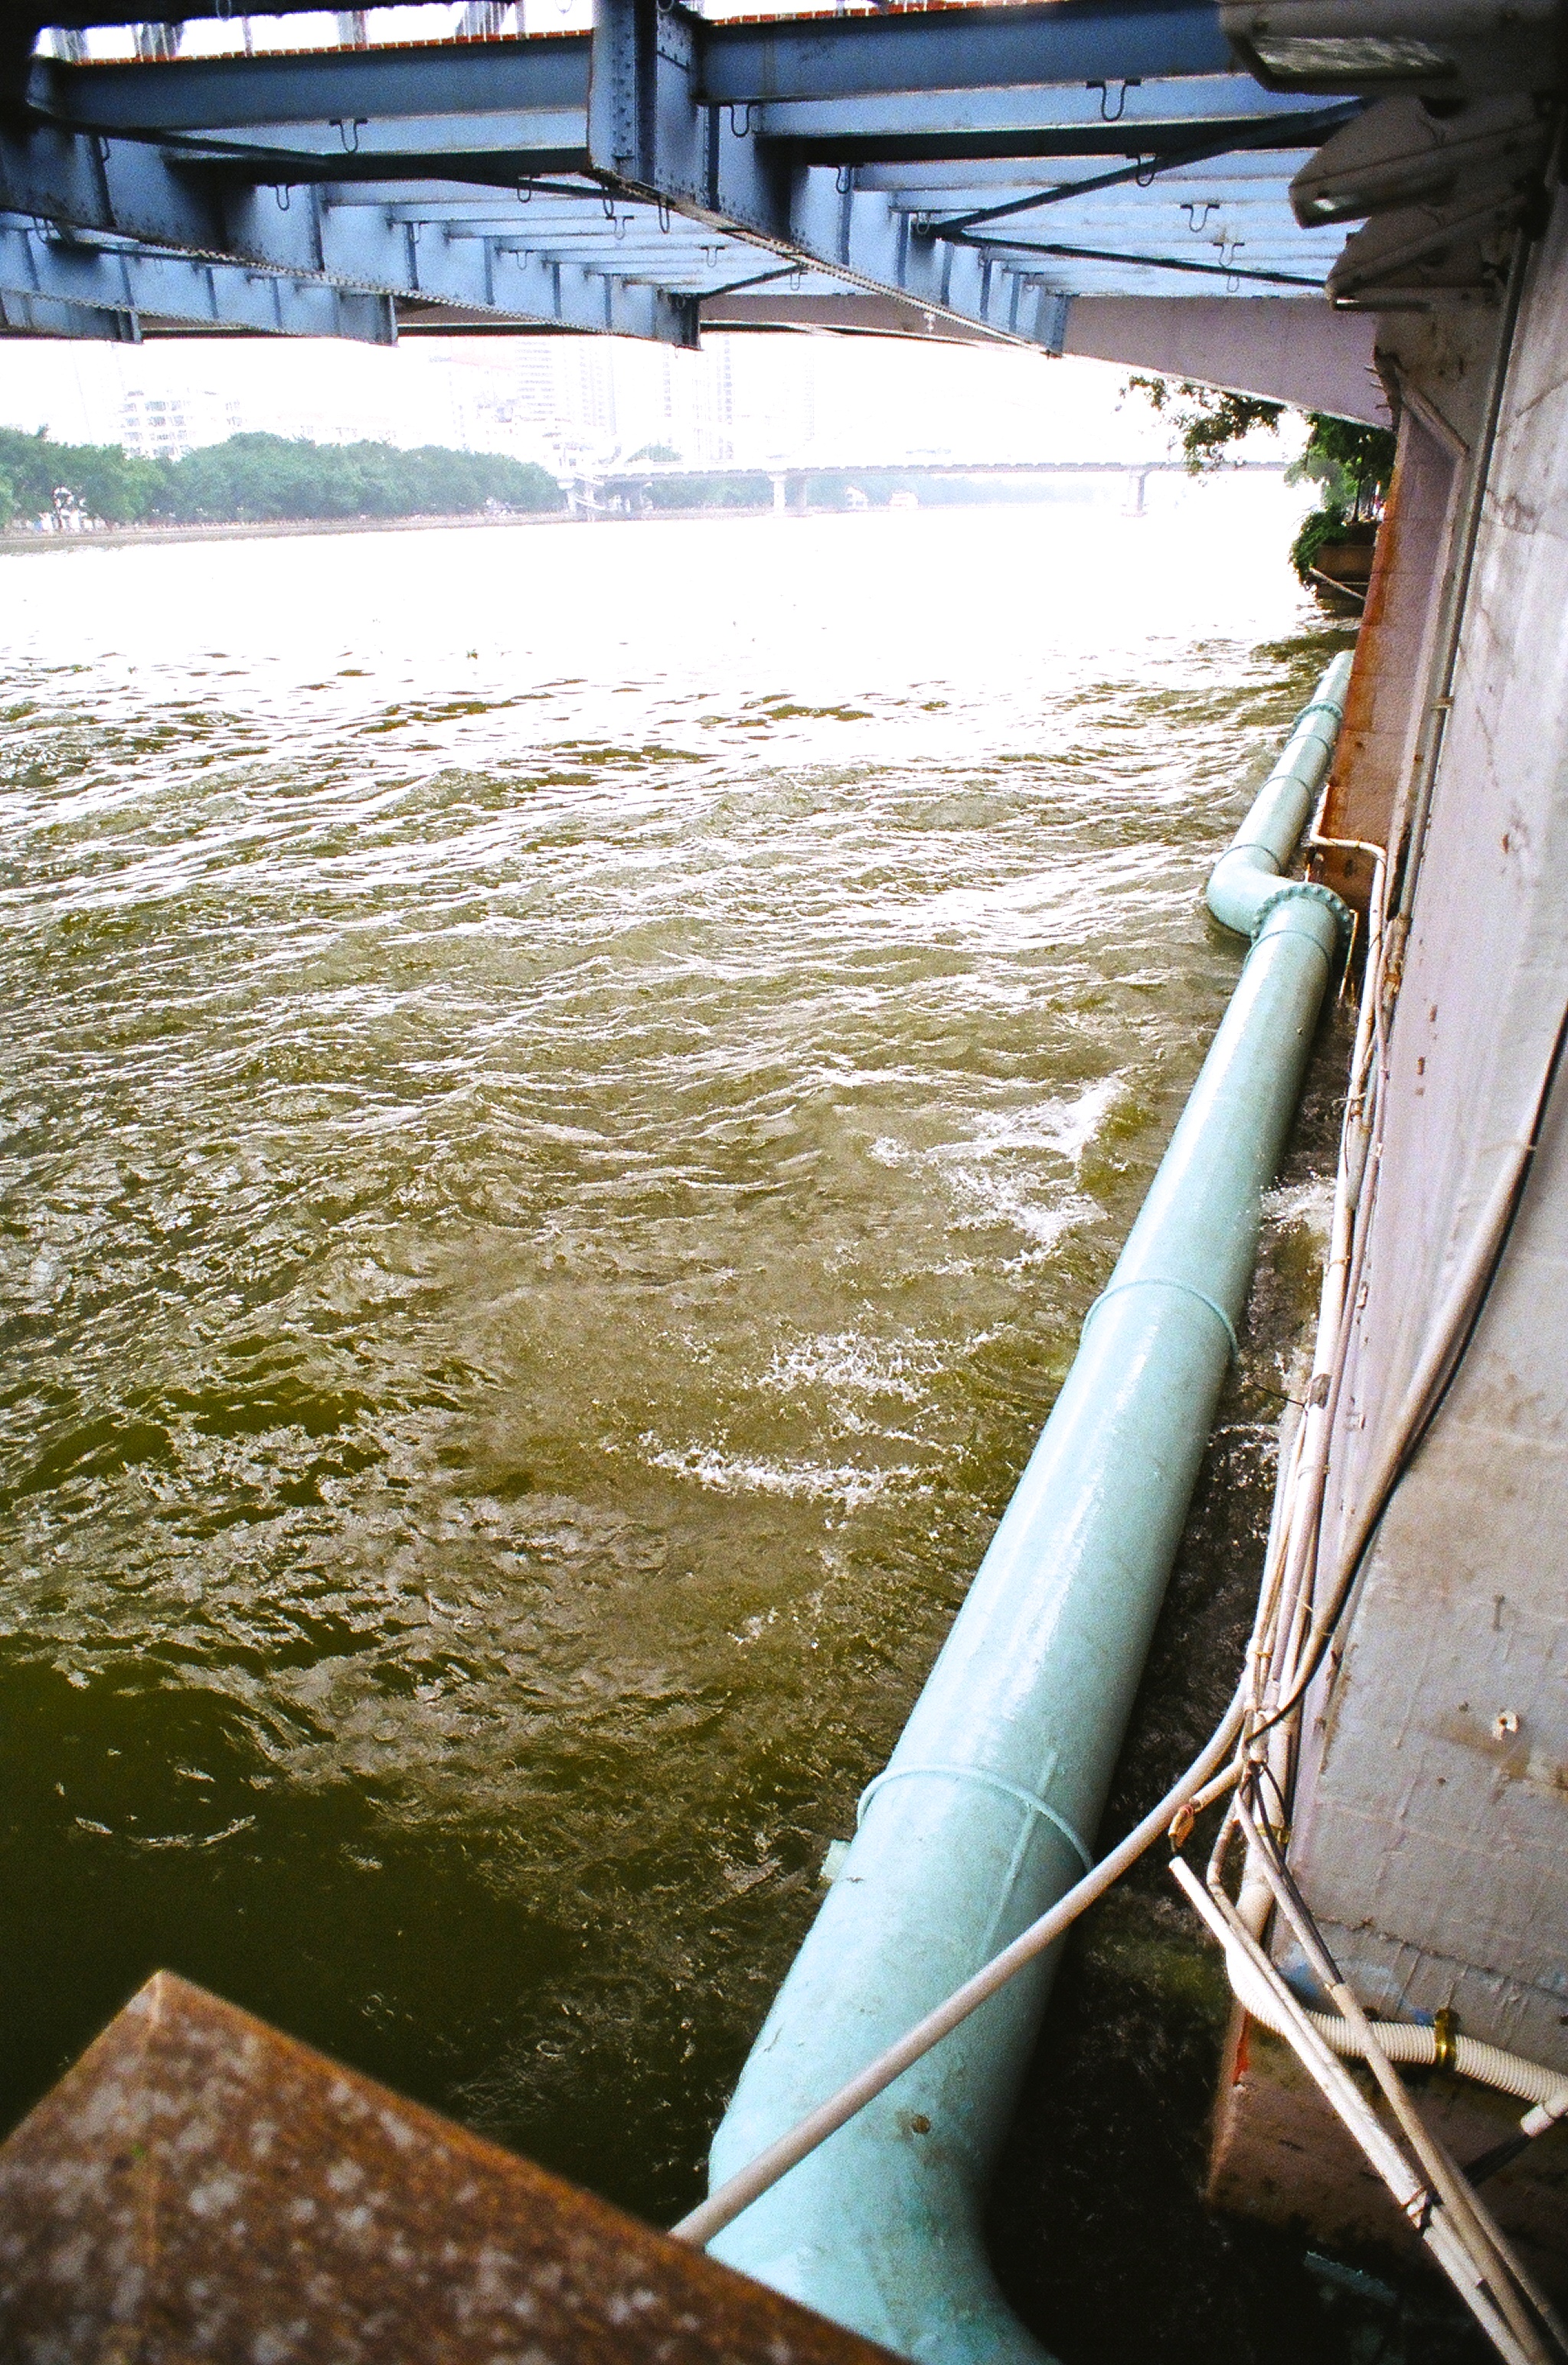
sea, water, boat, camera, retro, river, film, slr, canoe, vehicle, mast, waterway, boating, 135mm, watercraft, 135, negatives, hips, watercraft rowing